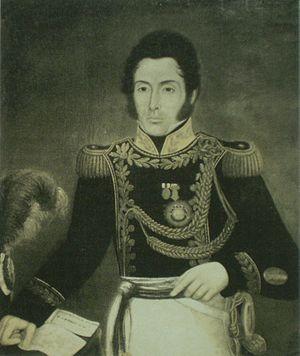
Miguel Estanislao Soler, né à Buenos Aires en 1783 où il est mort en septembre 1849, est un homme politique et militaire argentin qui participa aux guerres civiles argentines et qui fut gouverneur de la Province de Buenos Aires en 1820.